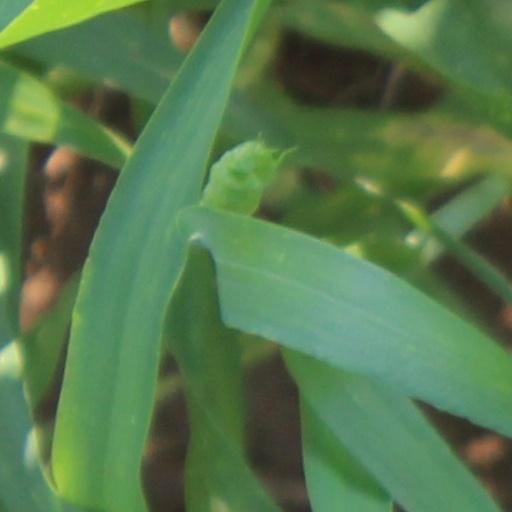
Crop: wheat